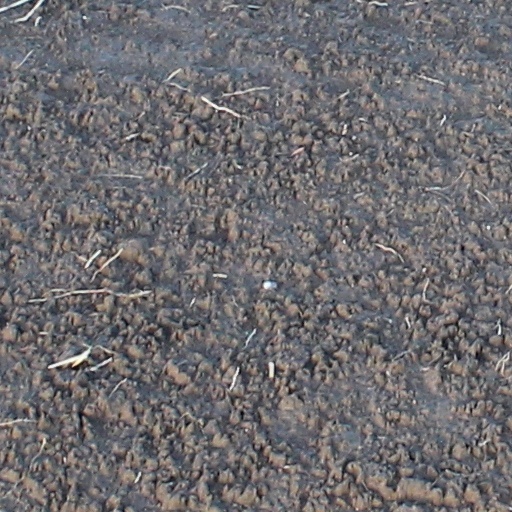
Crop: wheat